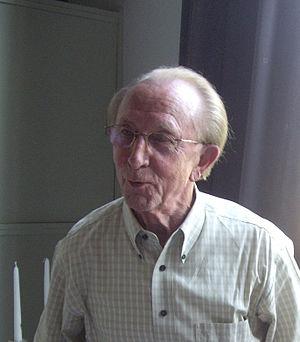
Rik Evens, né le 21 février 1927 à Opitter, est un coureur cycliste belge, professionnel de 1949 à 1952.